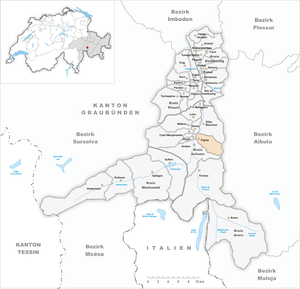
Pignia est une ancienne commune suisse du canton des Grisons. Depuis le 1ᵉʳ janvier 2009, elle appartient à la commune de Andeer